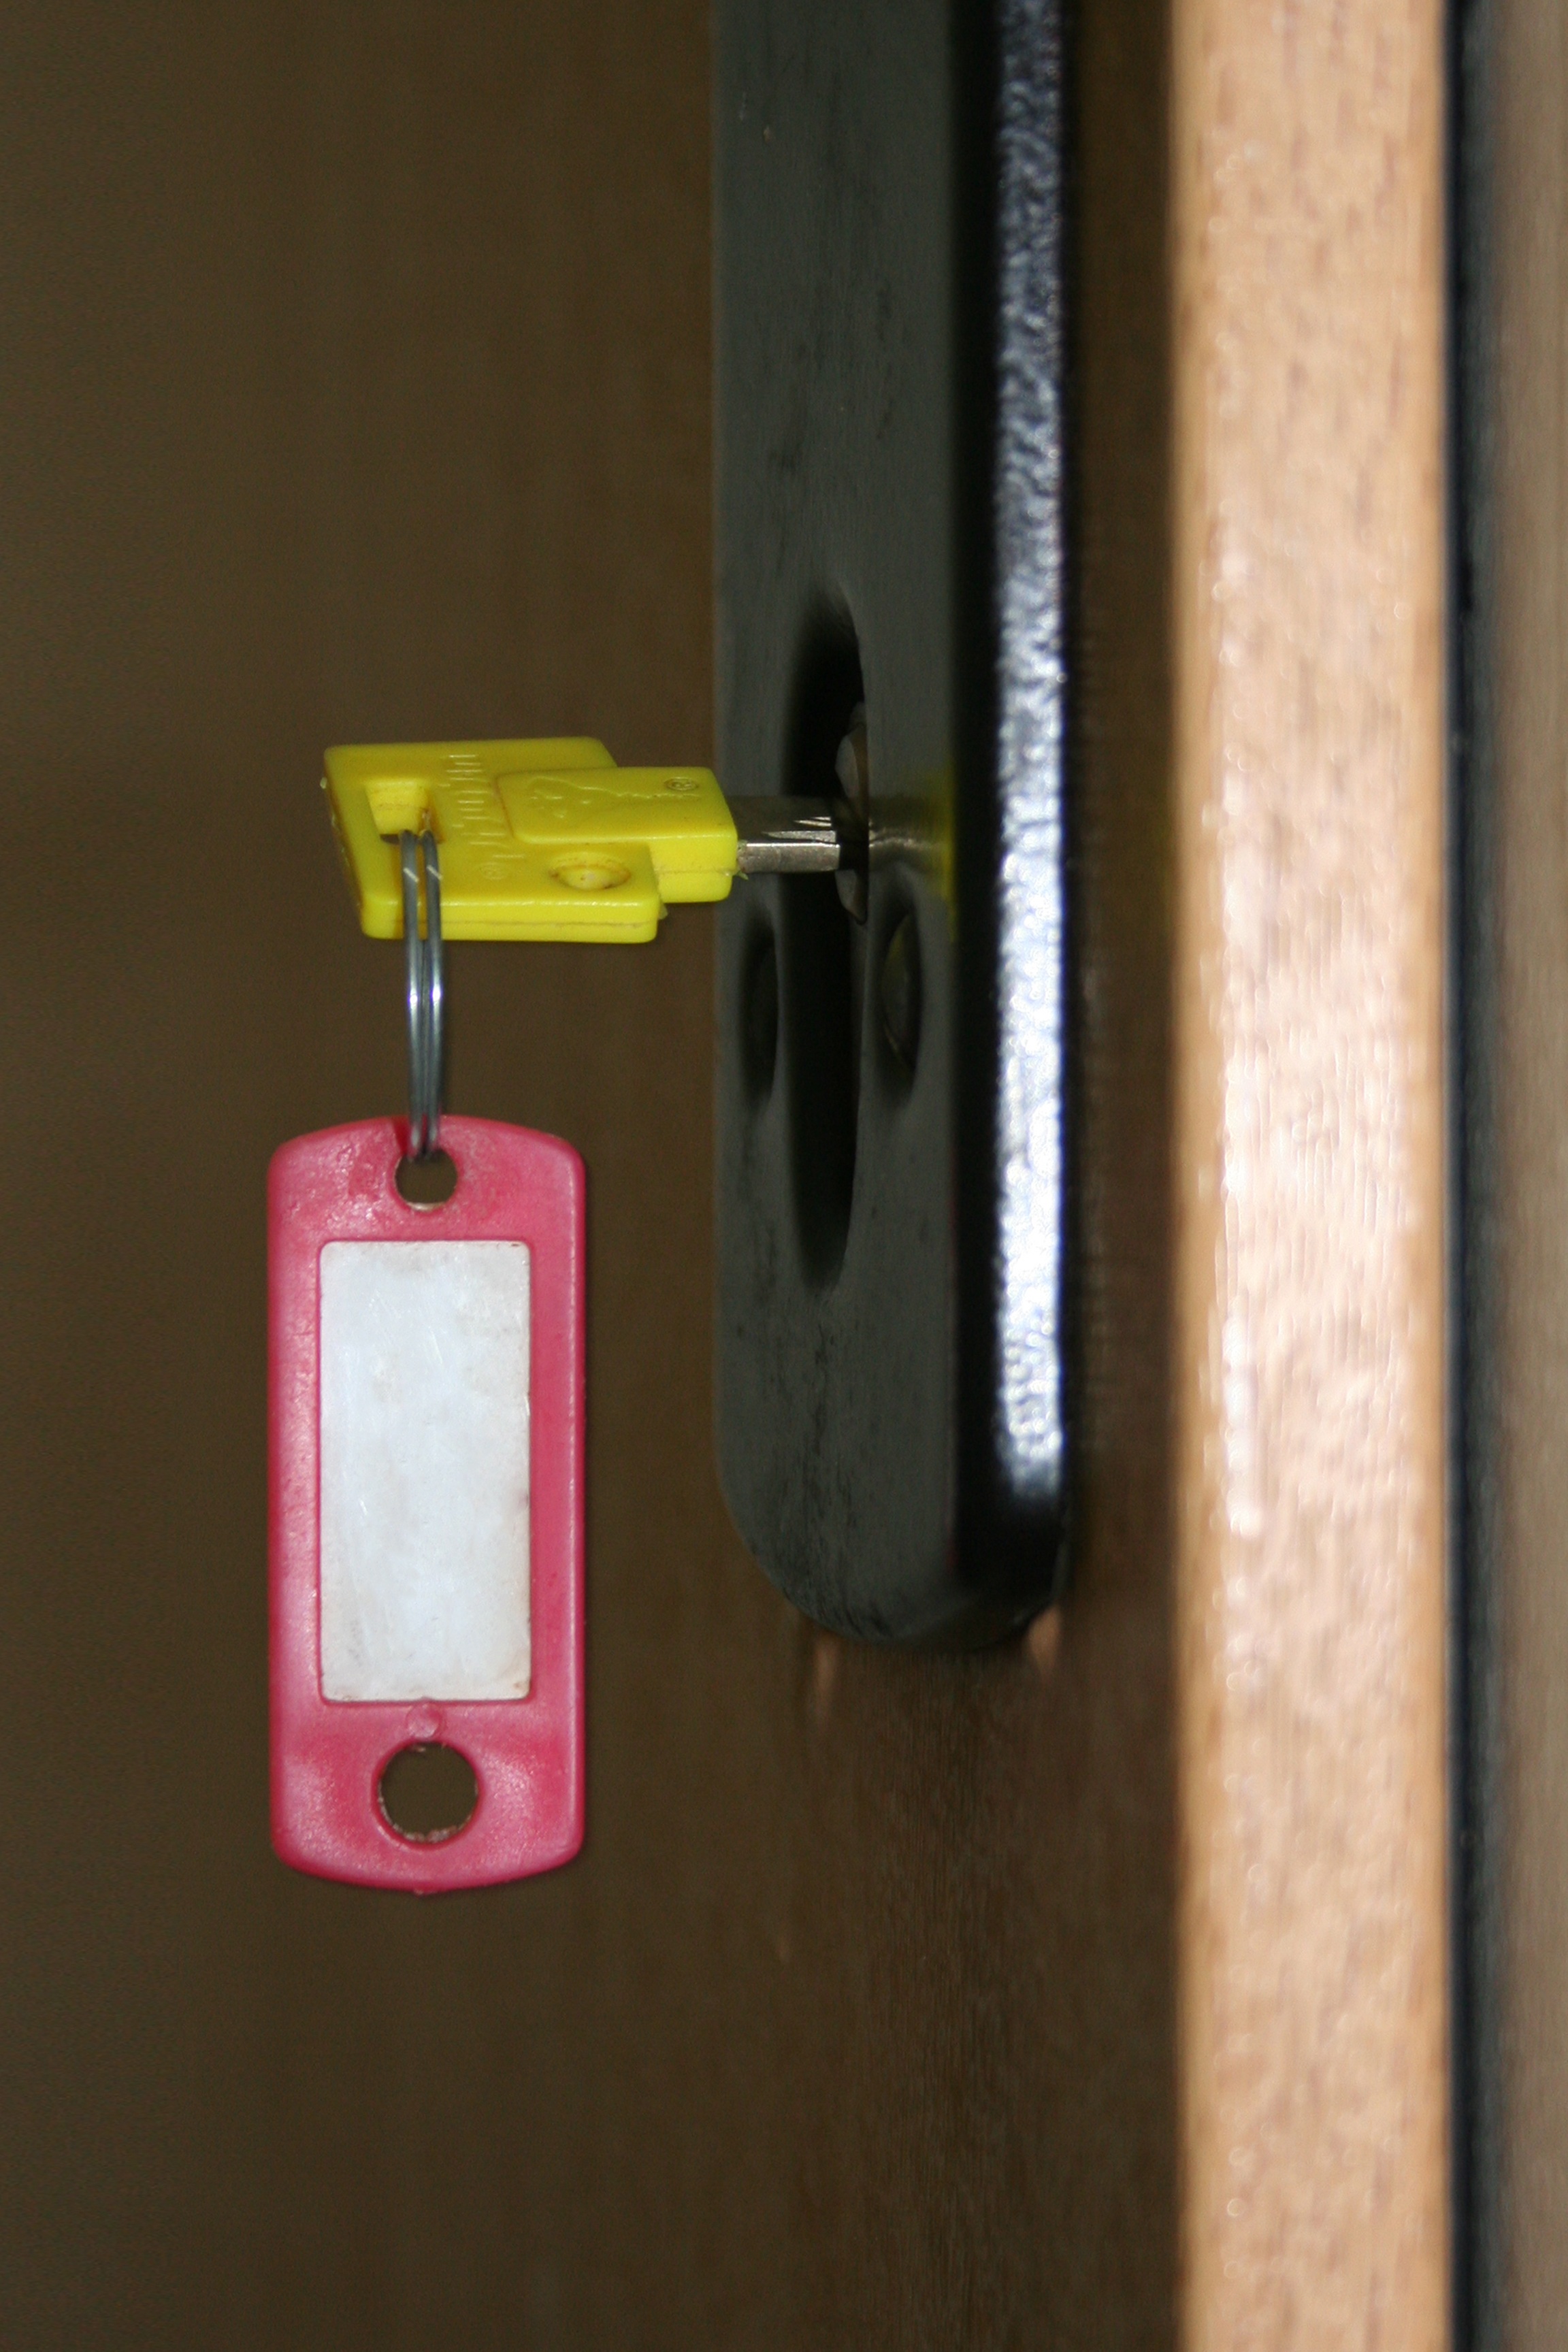
red, color, key, lighting, label, lock, locking